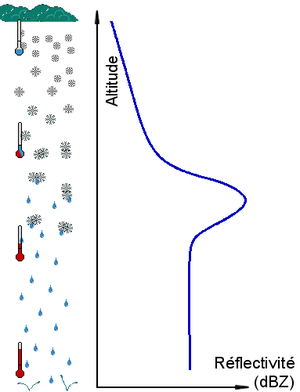
La neige mouillée est l'état de la neige qui traverse le niveau de l'isotherme 0 °C, moment où le flocon commence à fondre et s'enveloppe d'un film d'eau liquide, jusqu'à devenir une goutte de pluie. La neige mouillée est donc propre à la zone de transition entre la « neige sèche » et la pluie, appelée la couche de fusion et qui mesure environ 500 mètres d'épaisseur. Les précipitations notées au sol seront un mélange de flocons et de gouttes de pluie dont les proportions varieront avec l'épaisseur de la couche chaude et le taux de précipitations.
La bande brillante est une couche d'altitude où un radar météorologique observe une plus grande réflectivité des précipitations. Elle correspond à la zone de fusion des flocons de neige en gouttes de pluie, formant de la neige mouillée : en effet, la réflectivité dépend de l'efficacité de la phase et la distribution en taille des précipitations. Elle est maximale au cours de la fusion, alors qu'existent encore de gros flocons de neige recouverts d'eau liquide, plus efficaces à refléter le signal radar que la glace.